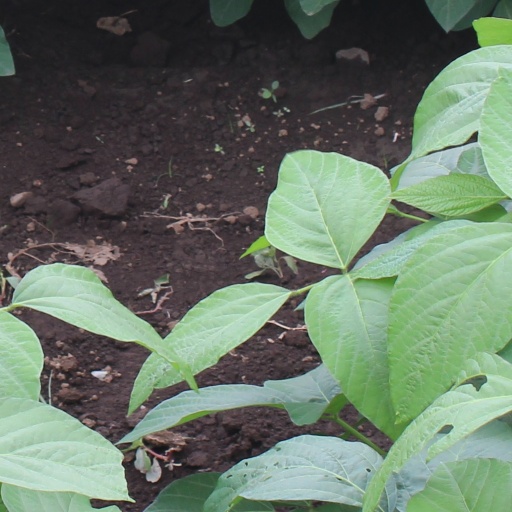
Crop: soybean